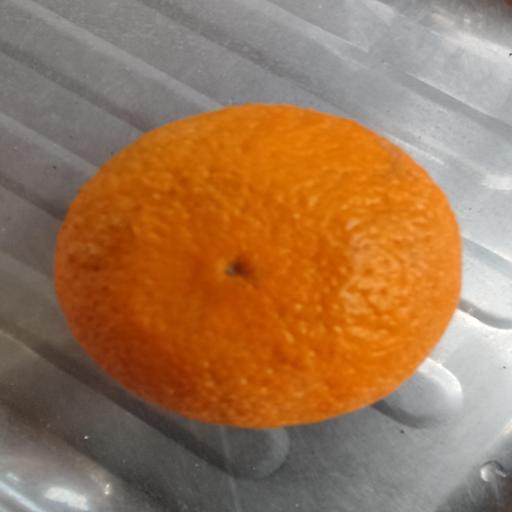
Crop type: Malta